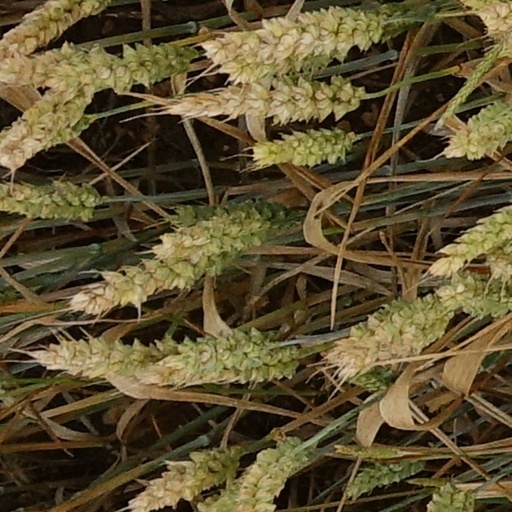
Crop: wheat